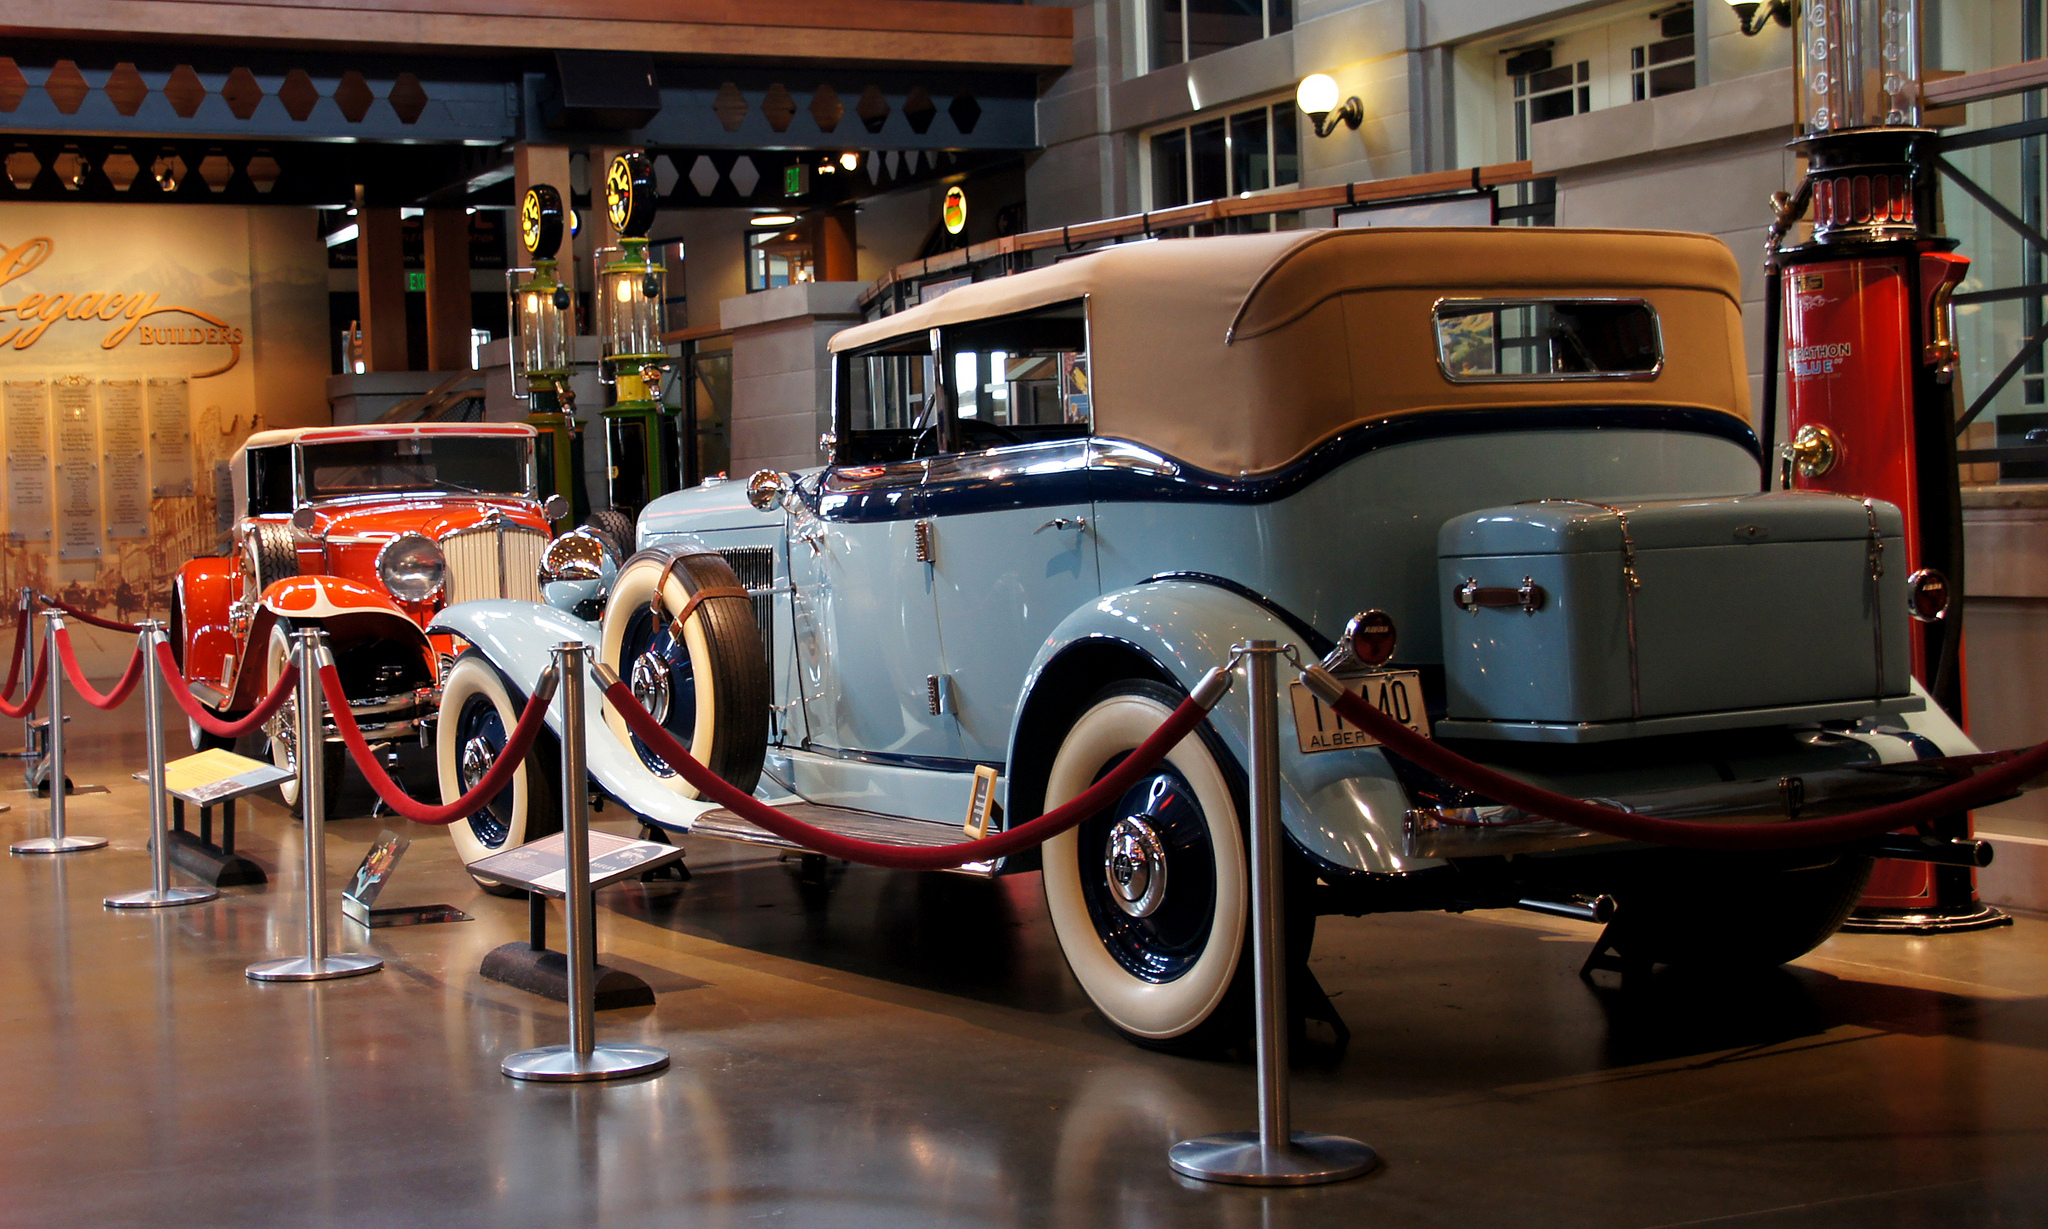
car, vehicle, motor vehicle, vintage car, classic, tourist attraction, exhibition, cardisplays, 1932auburn, antique car, hot rod, auto show, land vehicle, touring car, automobile make, automotive design, luxury vehicle